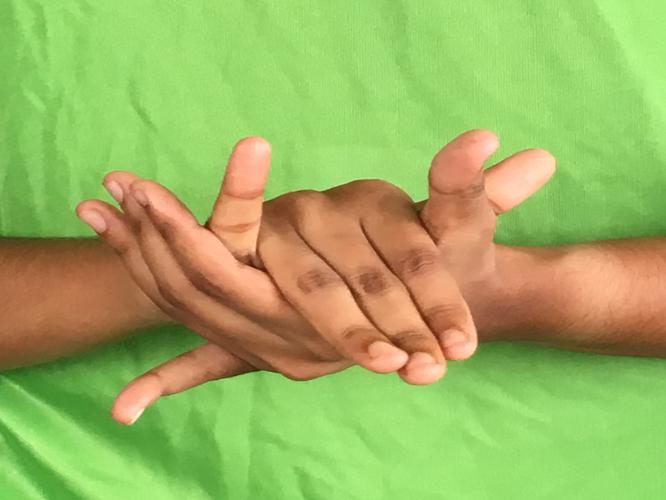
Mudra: Kurma
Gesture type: double_hand